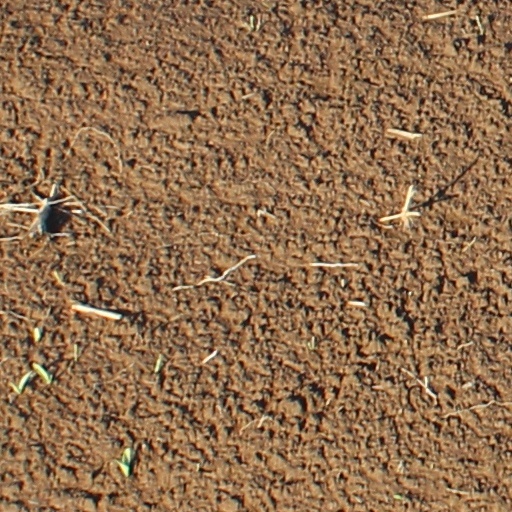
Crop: wheat